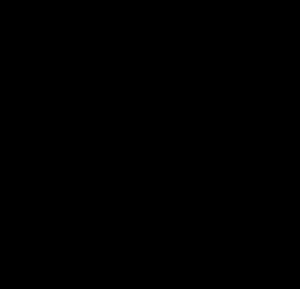
7 est l'entier naturel qui suit 6 et qui précède 8.
L'acide polylactique est un polymère biodégradable en compostage industriel.